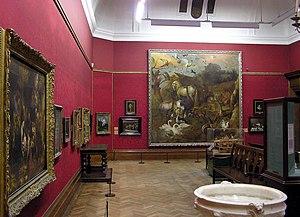
Jan Griffier, né vers 1652 à Amsterdam et mort vers 1718 à Londres, est un peintre et graveur néerlandais du Siècle d'or néerlandais, spécialisé dans le paysage à l’italienne mais également le paysage urbain. Il a passé une bonne partie de sa vie active en Angleterre.
Le Bristol Museum & Art Gallery est un grand musée et une galerie d'art à Bristol, en Angleterre. Le musée est situé à Clifton, à environ 0,5 milles du centre-ville. Dans le cadre de la Culture de Bristol, il est géré par la municipalité de Bristol sans frais d'entrée. Il détient le statut de musée désigné, accordé par le gouvernement national pour protéger les musées exceptionnels. Les collections désignées comprennent : la géologie, l'art oriental et l'histoire de Bristol, y compris les poteries anglaise. En janvier 2012, il est devenu l'un des seize musées partenaires majeurs du Conseil des Arts d'Angleterre.